Plymouth Citybus

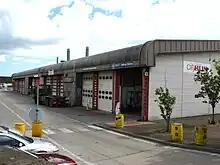
Milehouse depot (June 2011)

During the early part of the 1980s, the National Bus Company (of which Western National was a subsidiary) undertook Market Analysis Projects in many areas to match services with demand. This resulted in most Plymouth Joint Services cross-city routes being split into two that terminated in the city centre from 24 October 1982, as the survey revealed that few passengers travelled across the city without changing buses. The revision saw annual mileage reduced from more than 5.4 million miles to around 4.5 million, and the fleet from 185 to 160 vehicles. Buses were repainted and given "Plymouth Citybus" branding.